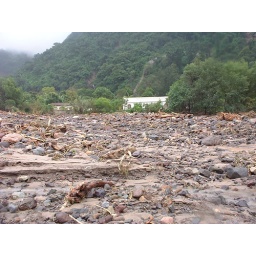
19 going to house over old river bed